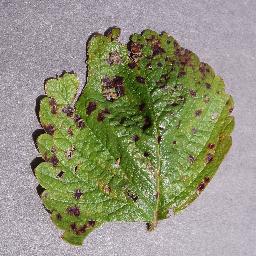
Label: Strawberry___Leaf_scorch